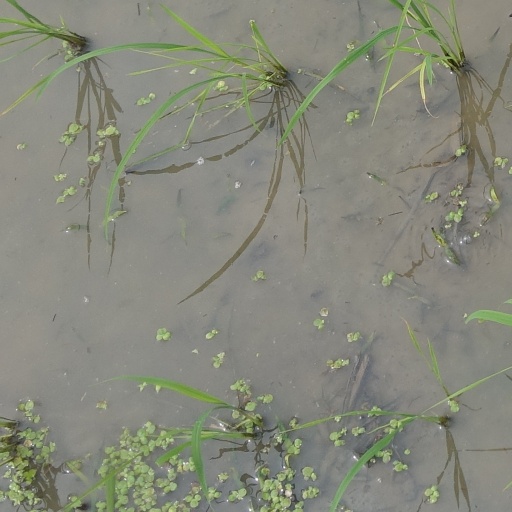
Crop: rice